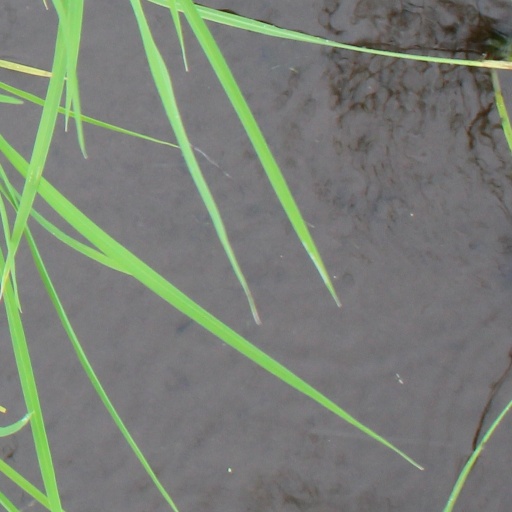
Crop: rice